Nicolae Martinescu

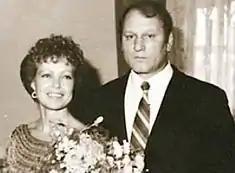
Mioara Velicu and Nicolae Martinescu

Nicolae Martinescu (24 February 1940 – 1 April 2013) was a Greco-Roman wrestler from Romania. He competed at the 1964, 1968, 1972 and 1976 Olympics and won a gold medal in 1972, placing third in 1968 and fourth in 1964. At the 1976 Olympics he served as the flag bearer for Romania at the opening ceremony. Martinescu won a European title in 1966 and five medals at the world championships between 1963 and 1974. Domestically he collected 18 Romanian national titles between 1961 and 1978.